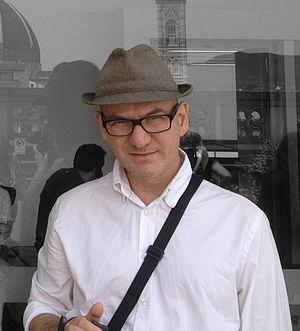
Giovanni Coda né le 19 janvier 1964 à Cagliari, en Sardaigne, est un réalisateur et photographe italien.